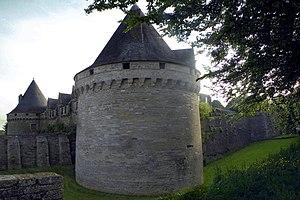
Château des Rohan à Pontivy, Bretagne, France.
Pontivy est une commune française, chef-lieu d'arrondissement du département du Morbihan en région Bretagne.
La maison de Rohan est une famille subsistante de la noblesse française, originaire de Bretagne, où elle tient son nom de la terre de Rohan, dans le Morbihan. Elle est issue en ligne agnatique des vicomtes de Porhoët, dont la filiation suivie remonte à 1028. Elle fut au Moyen Âge l'une des familles les plus puissantes du duché de Bretagne. Elle a formé plusieurs branches dont seule subsiste la branche de Rohan-Rochefort, ducs de Montbazon, ducs de Bouillon et princes autrichiens de Rohan, établie au début du XIXᵉ siècle en Autriche.